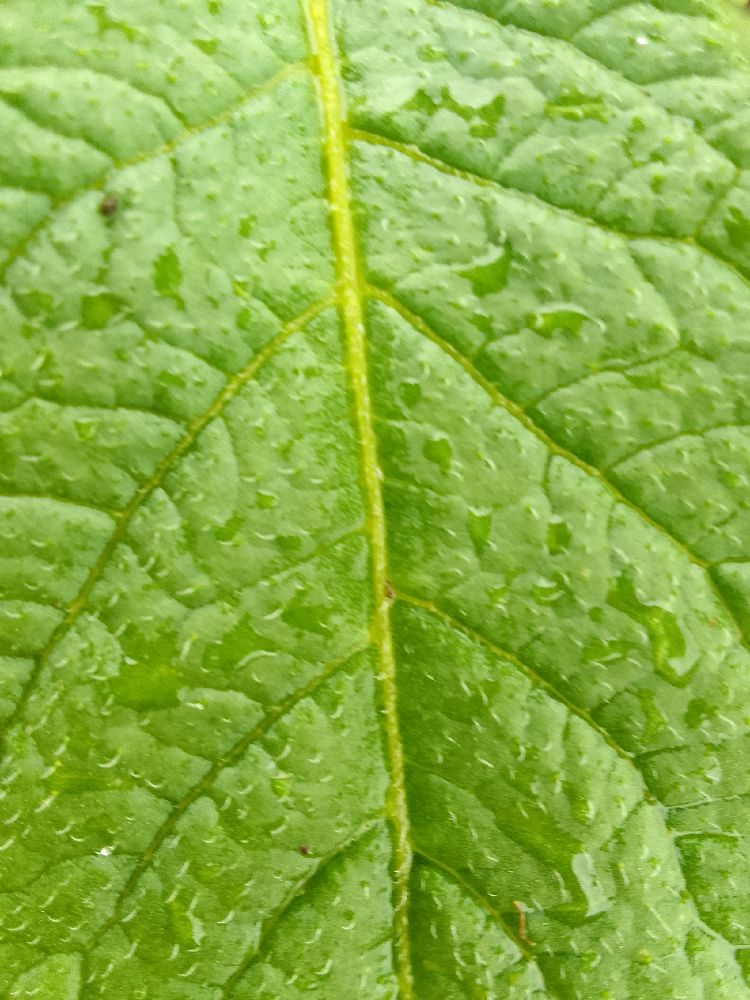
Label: Healthy